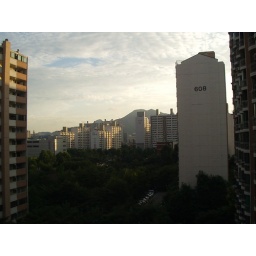
The buildings in the distance and the mountain are clearer in this one.